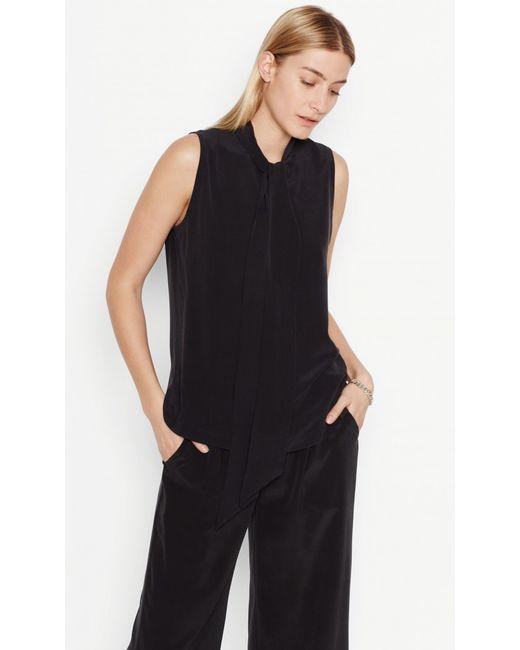
schwarzer langer Strampler, kurze Ärmel mit Tasche